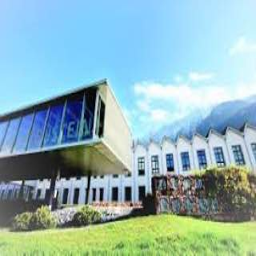
University of Liechtenstein